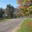
Label: road